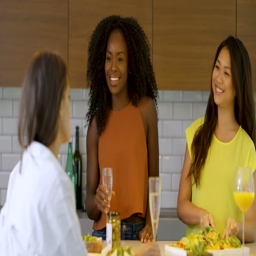
cheerful female friends chatting over drinks and preparing a meal at home